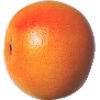
Label: pink_grapefruit